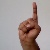
The image shows a hand gesture representing the letter 'D' in Indian Sign Language.